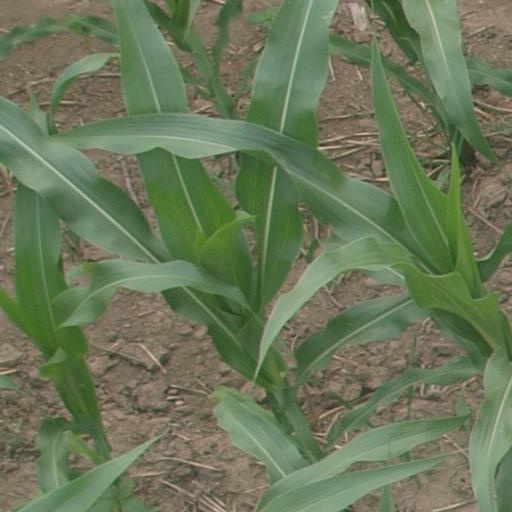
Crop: maize; corn